Isotopes of plutonium

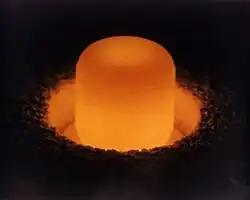
A pellet of Pu, glowing from its own heat, used for radioisotope thermoelectric generators.

Pu, a fissile isotope that is the second most used nuclear fuel in nuclear reactors after uranium-235, and the most used fuel in the fission portion of nuclear weapons, is produced from uranium-238 by neutron capture followed by two beta decays.